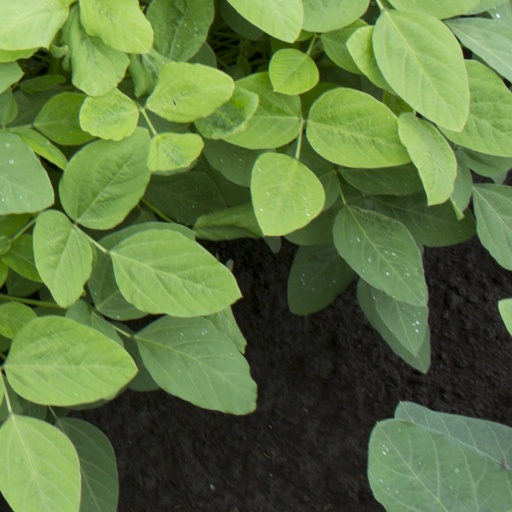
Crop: soybean